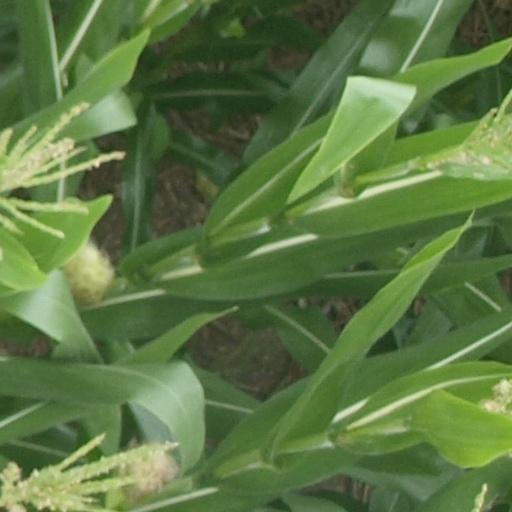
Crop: maize; corn